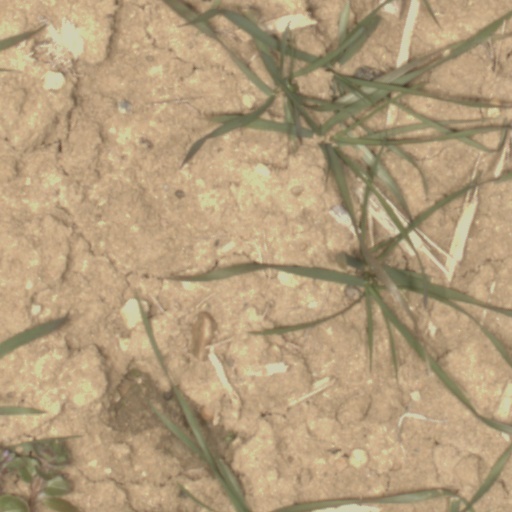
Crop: wheat